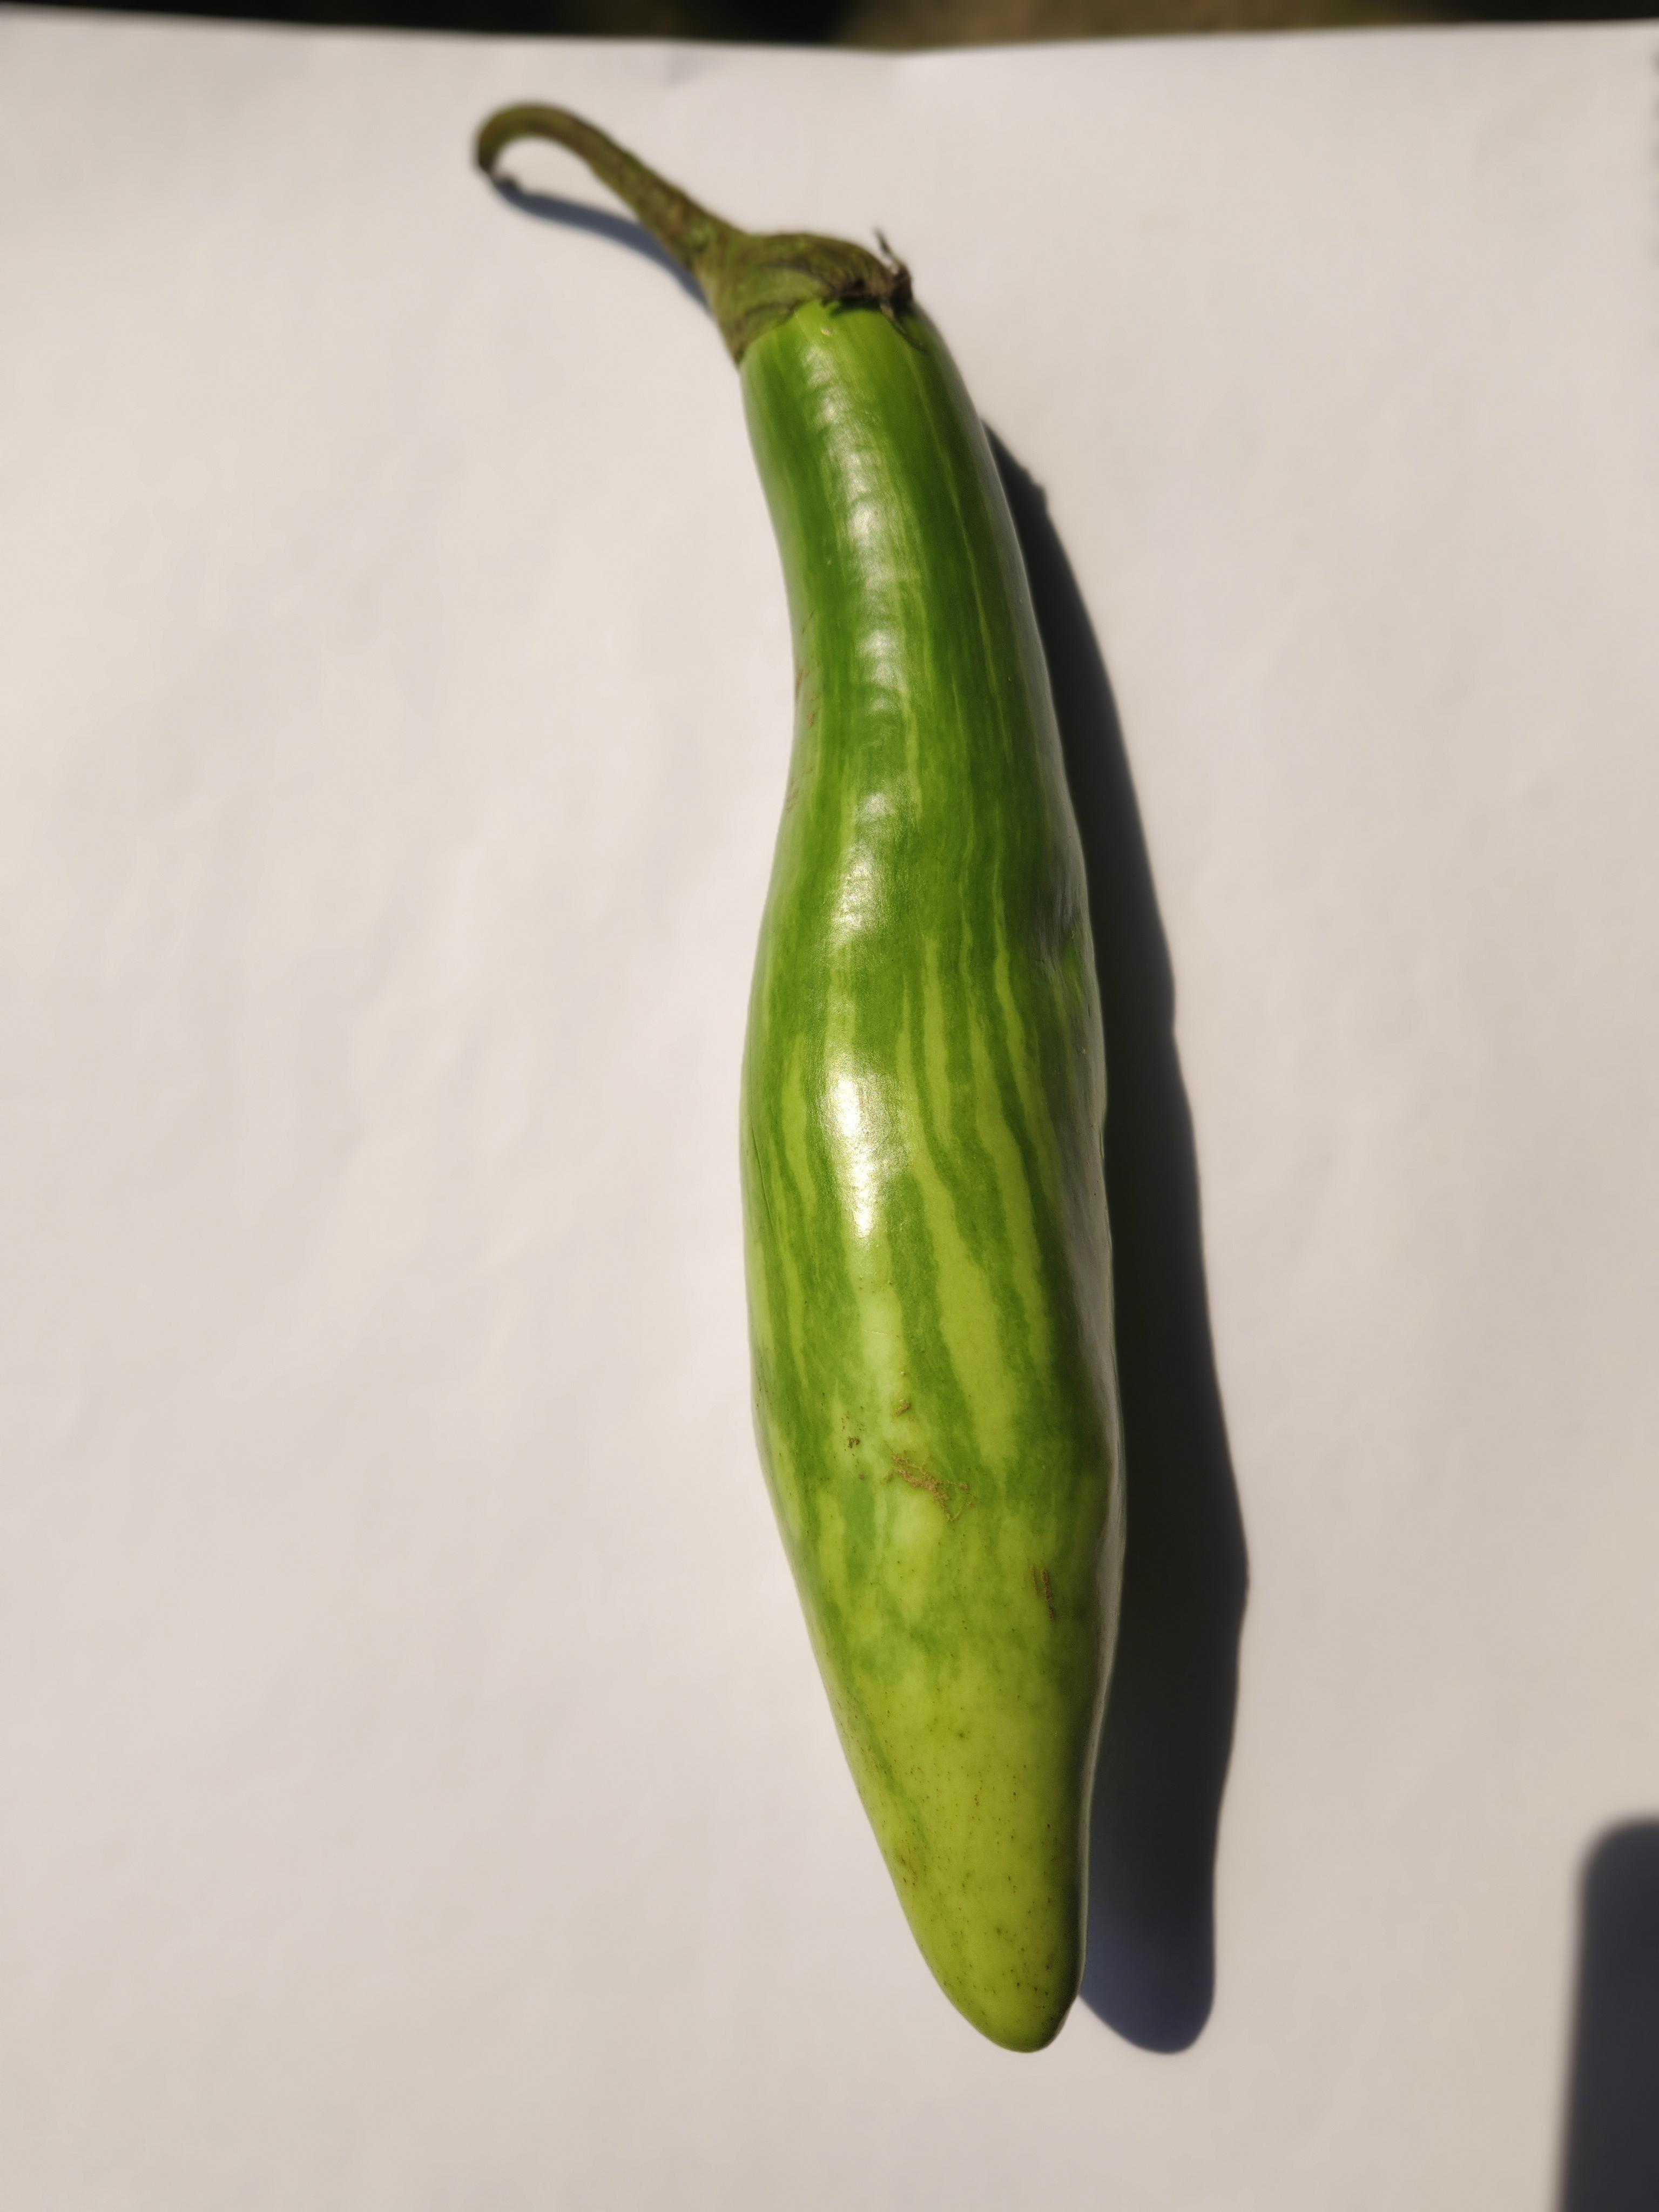
Label: Brinjal